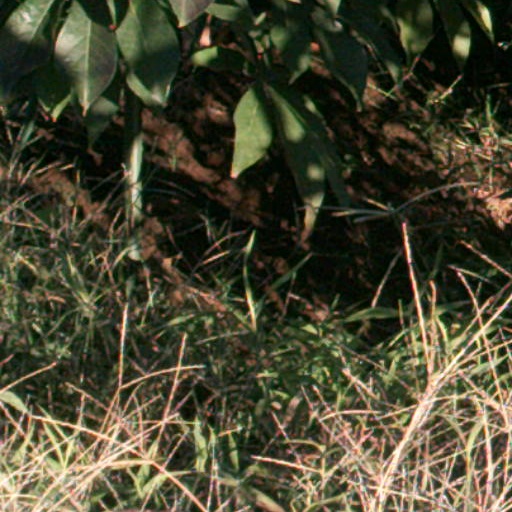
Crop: cassava